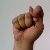
The image shows a hand gesture representing the letter 'T' in Indian Sign Language.